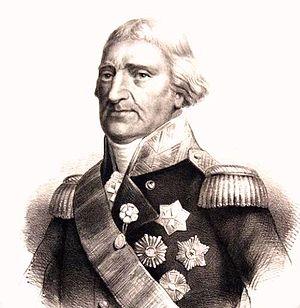
Jan Hendrik van Kinsbergen, également connu sous le nom de Comte de Doggersbank, était un officier de la marine néerlandaise. Ayant reçu une bonne éducation scientifique, Van Kinsbergen se fit l'avocat d'une modernisation de la flotte, et rédigea de nombreux ouvrages traitant de l'organisation, de la discipline ainsi que de la tactique navales.